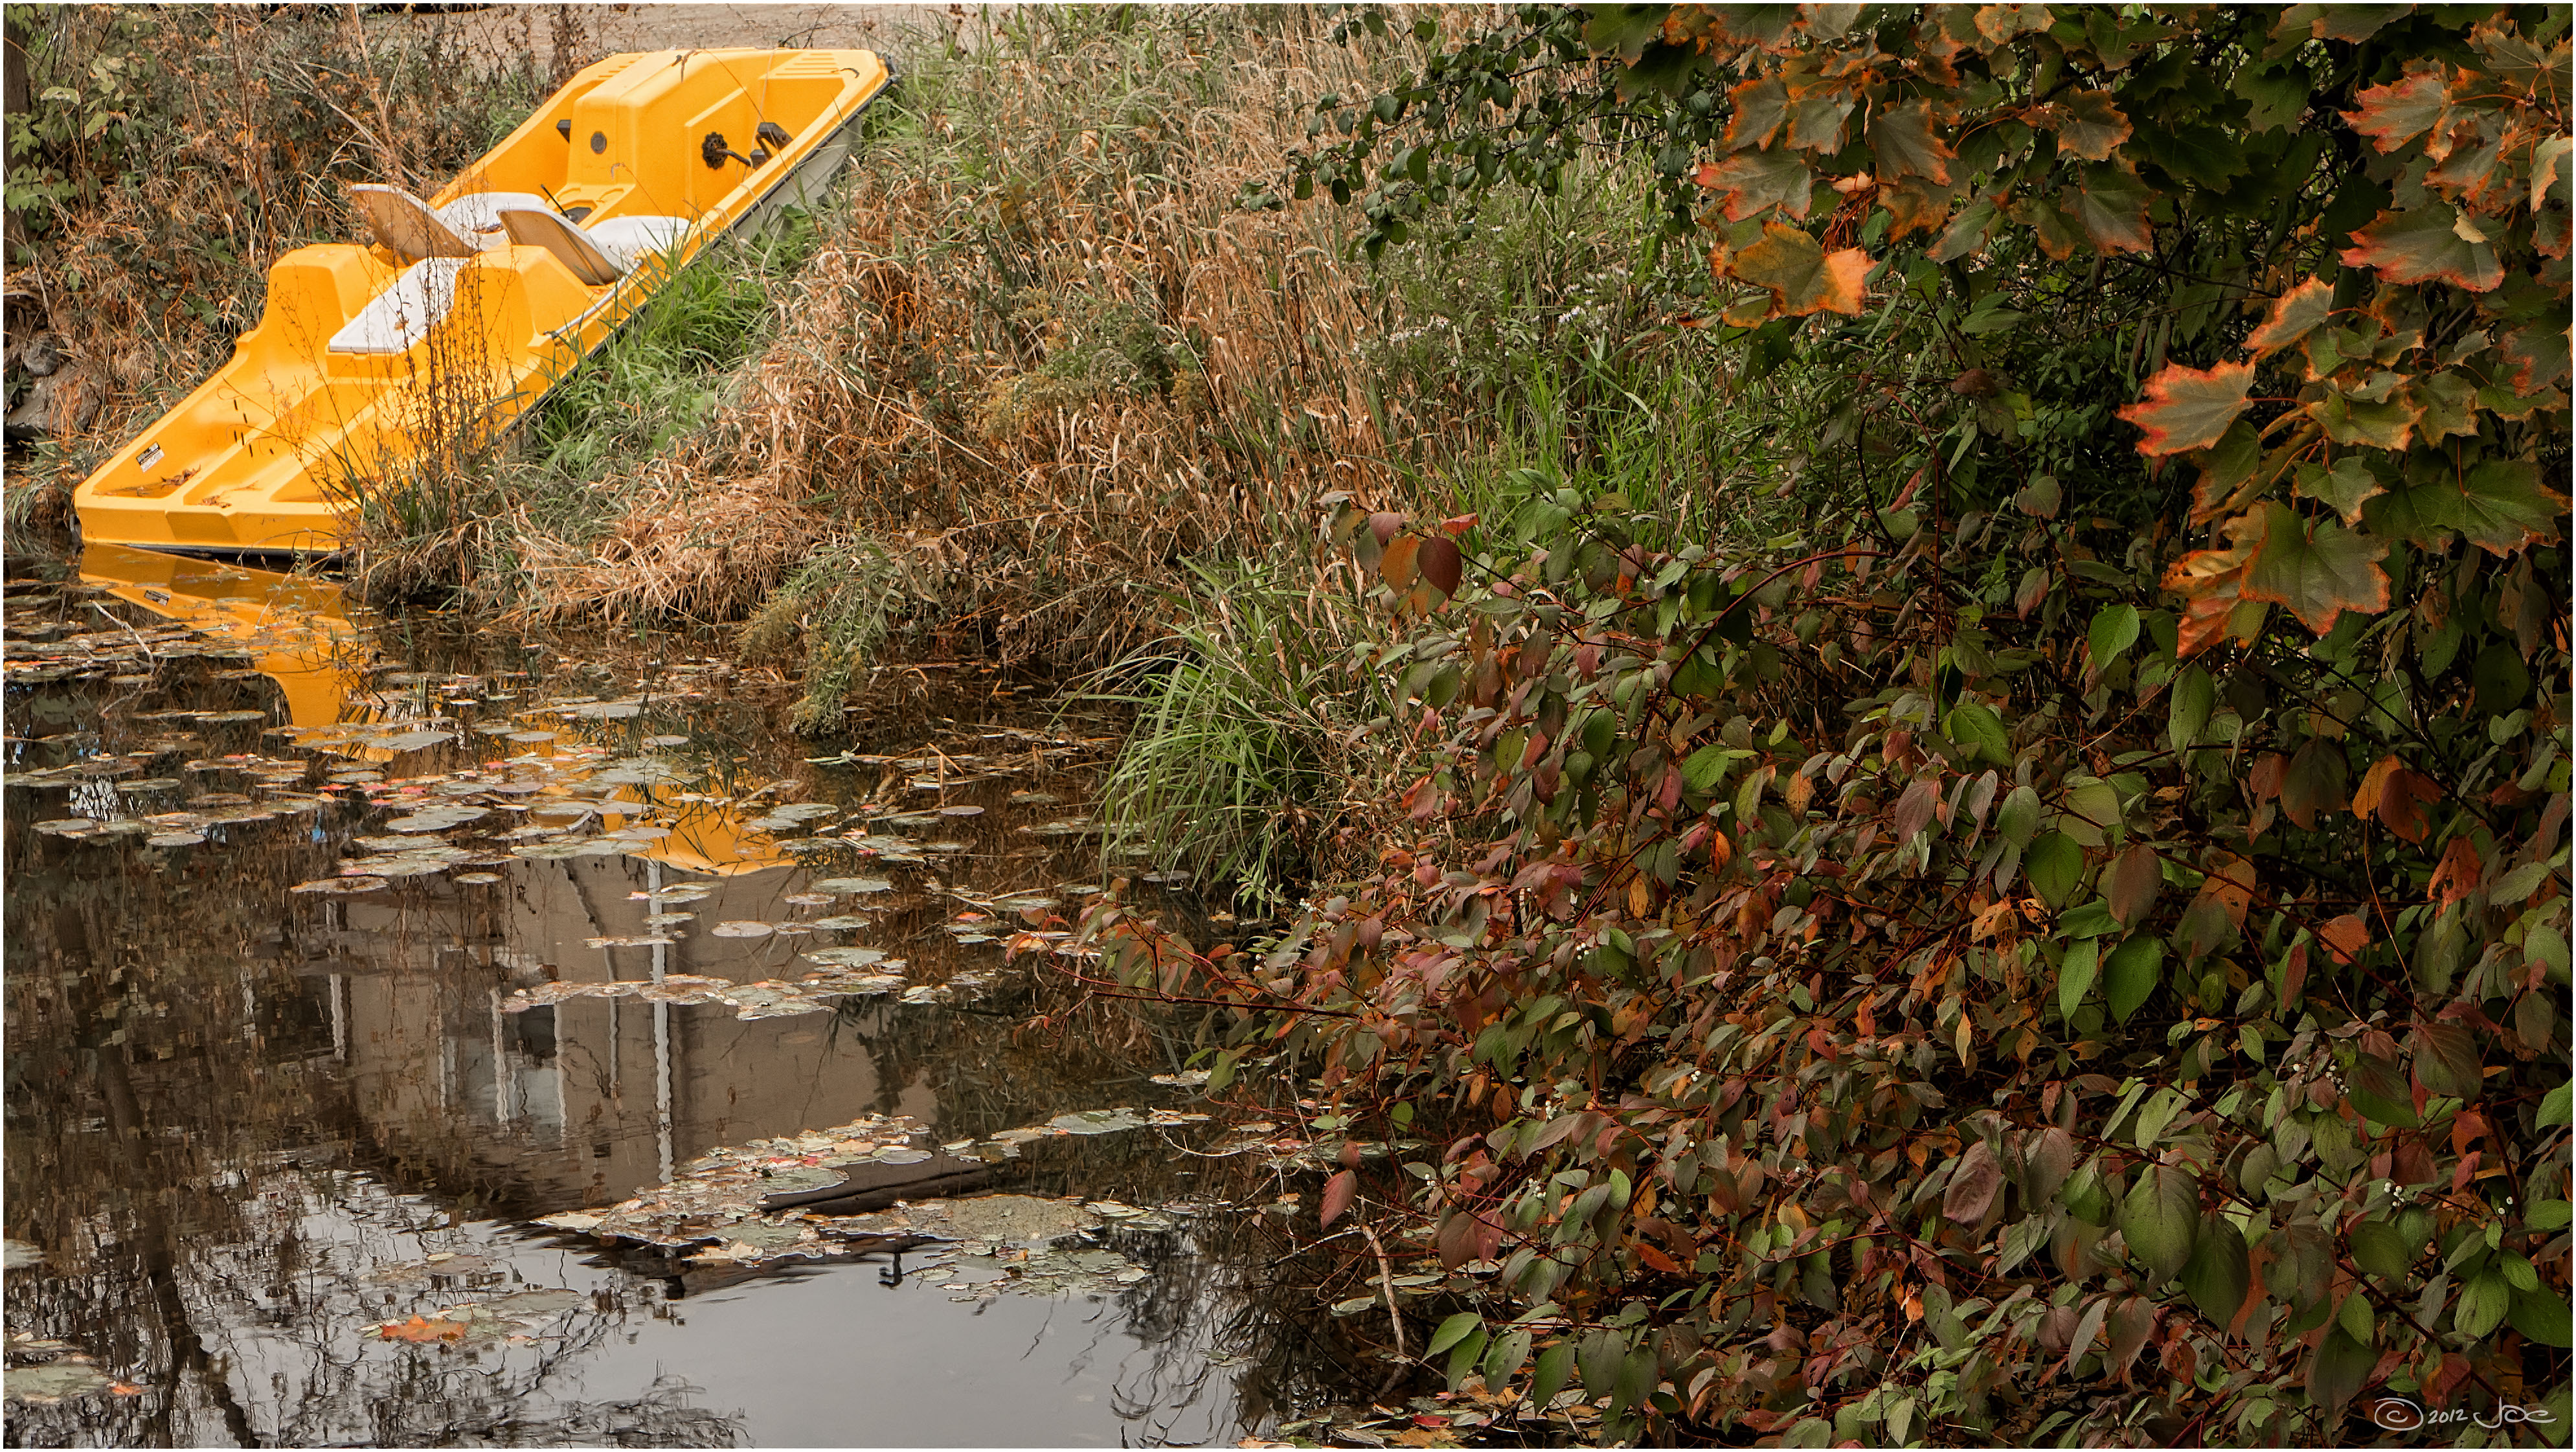
tree, water, forest, wilderness, leaf, flower, river, photo, walk, pond, stream, reflection, autumn, season, waterway, world, 2012, wide, ontario, credit, lumix, panasonic, dmc, lx7, panasoniclumixdmclx7, photowalk, kelby, scott, erin, natural environment